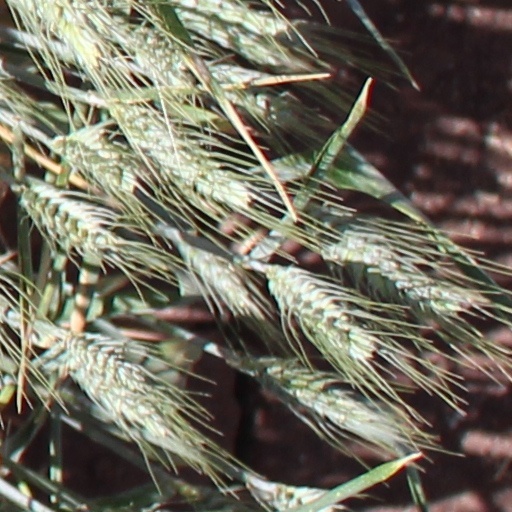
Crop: wheat